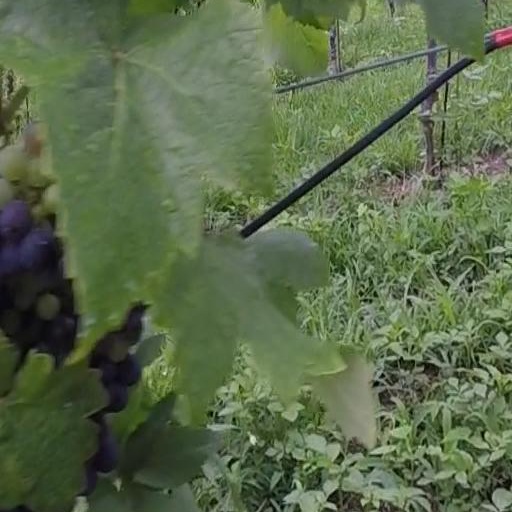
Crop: grape